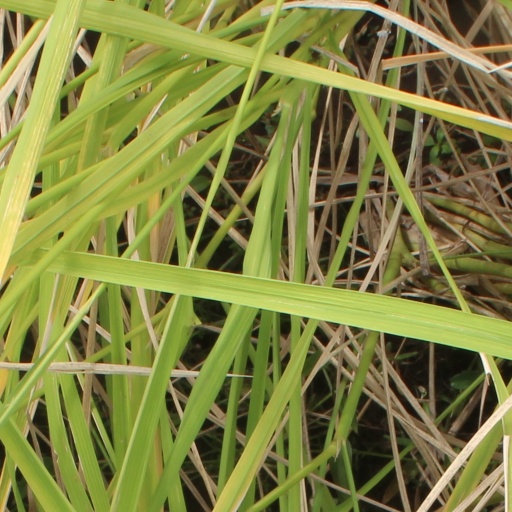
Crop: rice